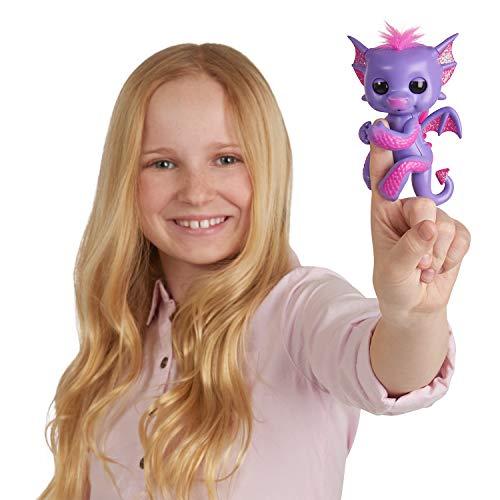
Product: Fingerlings - Glitter Dragon - Kaylin (Purple with Pink) - Interactive Baby Collectible Pet - By WowWee
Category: Toys & Games | Puppets & Puppet Theaters | Finger Puppets
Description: Fingerlings baby dragons respond to sound, motion, and touch with blinking eyes, head turns and fun dragon noises.
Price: $11.19
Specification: ProductDimensions:3.1x2.7x4.8inches|ItemWeight:7.8ounces|ShippingWeight:7.8ounces(Viewshippingratesandpolicies)|ASIN:B07B3CMYNF|Itemmodelnumber:3584|Manufacturerrecommendedage:5-15years|Batteries:4LR44batteriesrequired.(included)